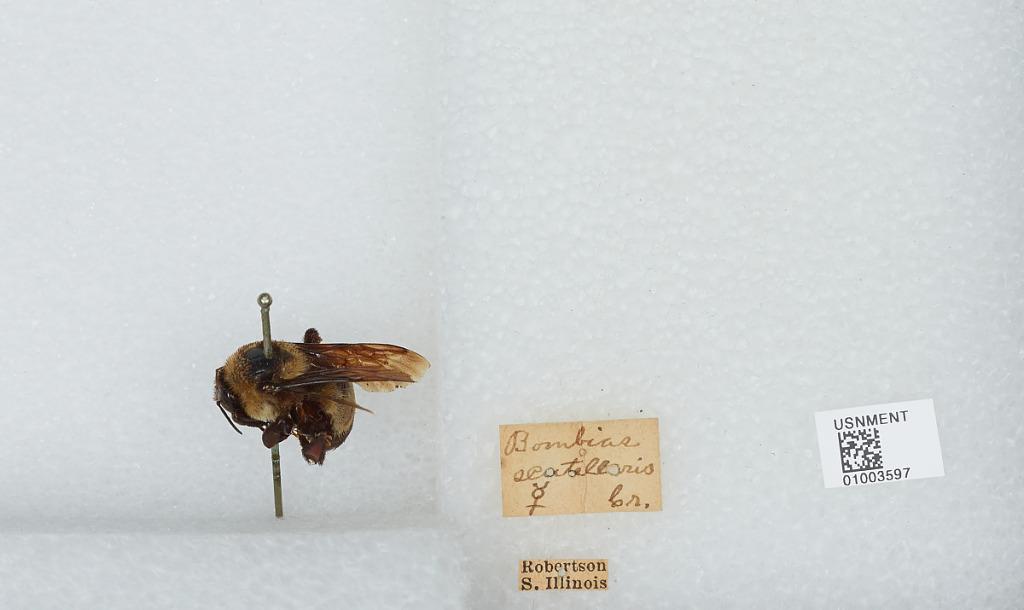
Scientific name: Bombus (Fraternobombus) fraternus (Smith)
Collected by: Robertson
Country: United States
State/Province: Illinois
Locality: [Not Stated] South Illinois